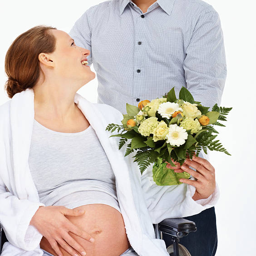
happy pregnant woman been given a bouquet of flowers